Security type system

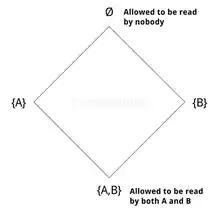
A Hasse diagram, describing a simple confidentiality information flow policy.

Suppose there are two users, A and B. In a program, the following "security classes" (SC) are introduced: